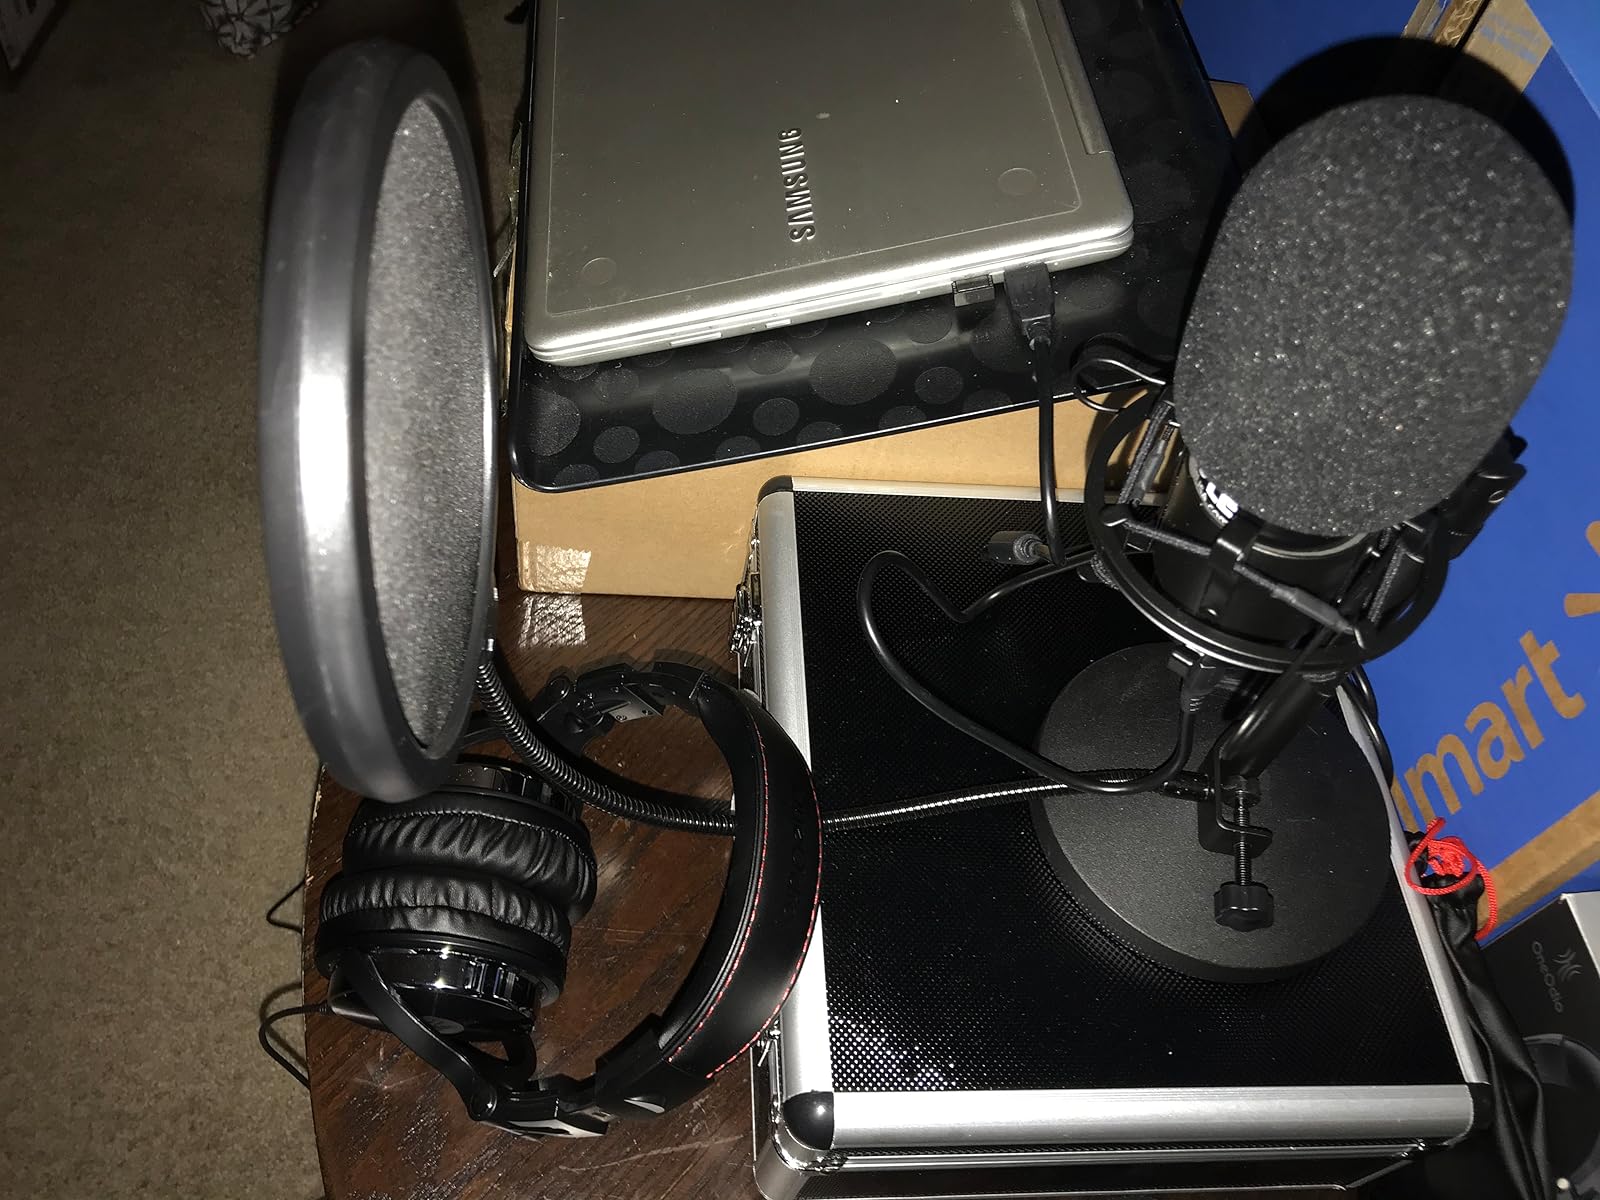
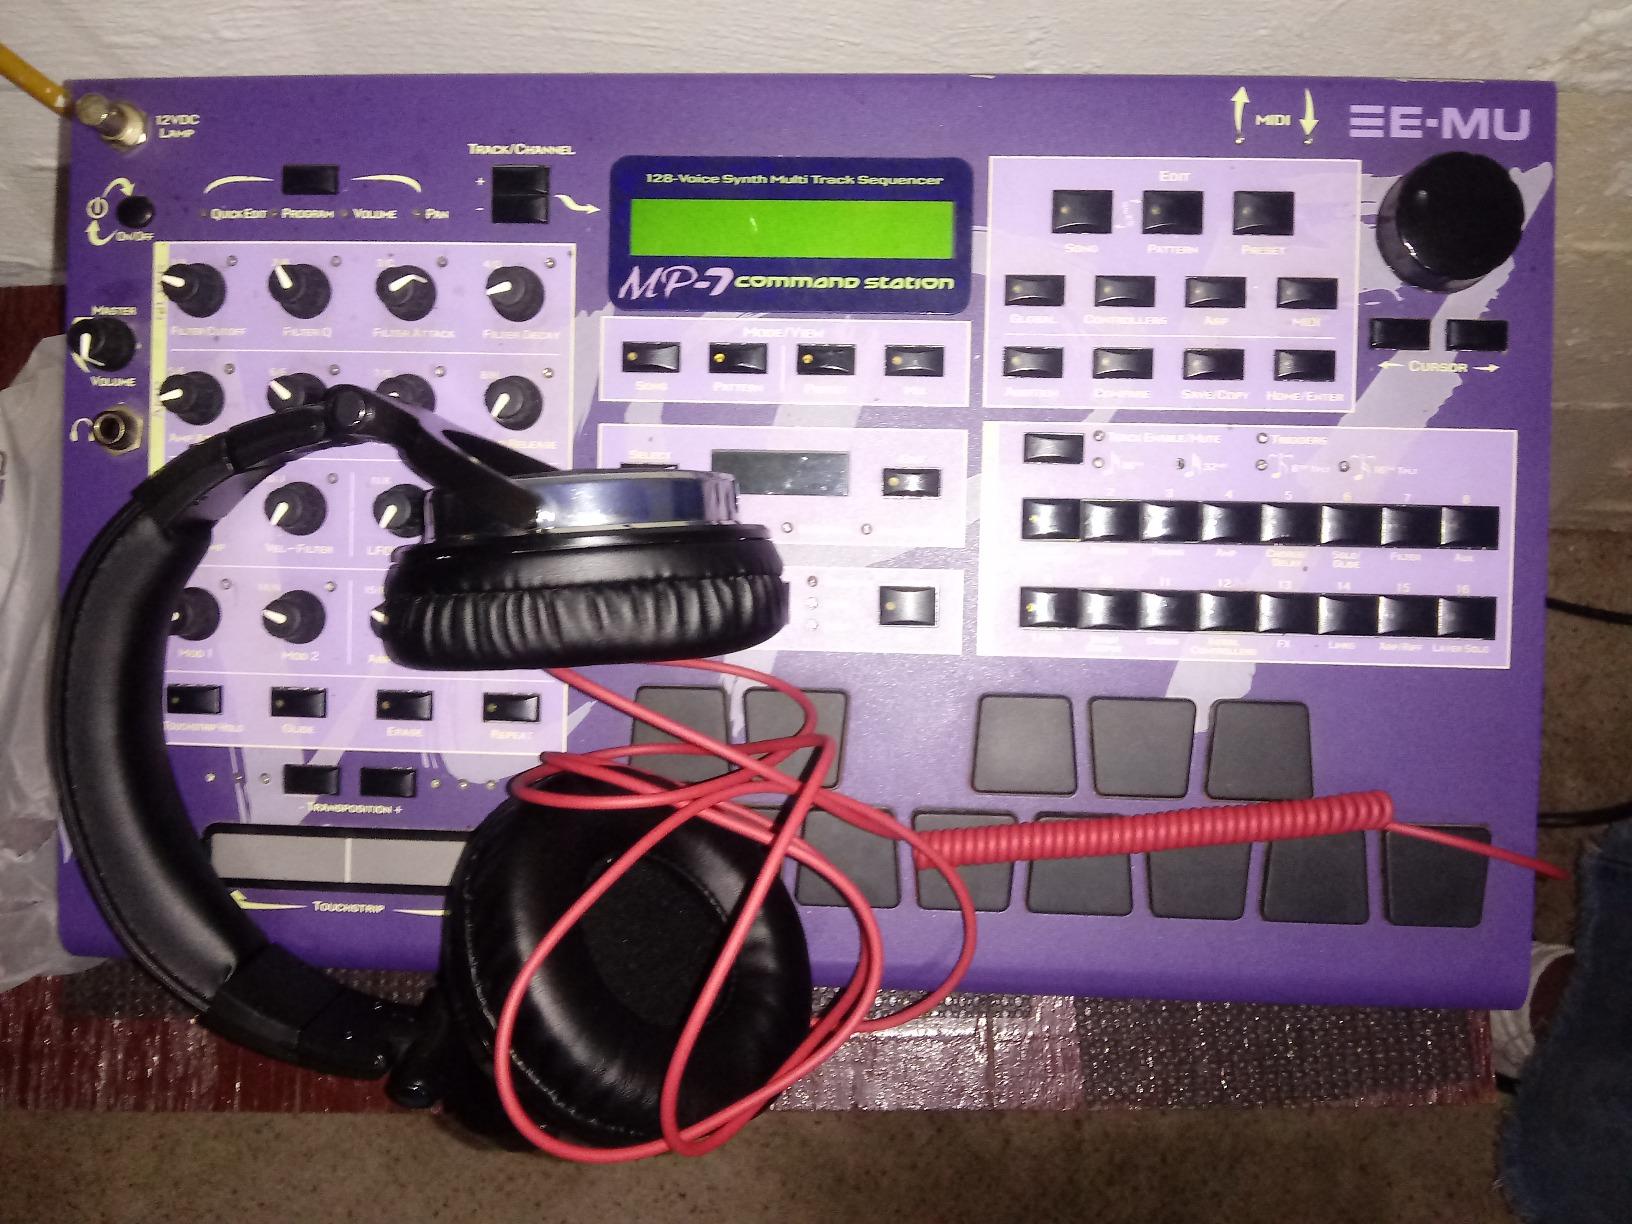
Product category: headphones
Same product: yes